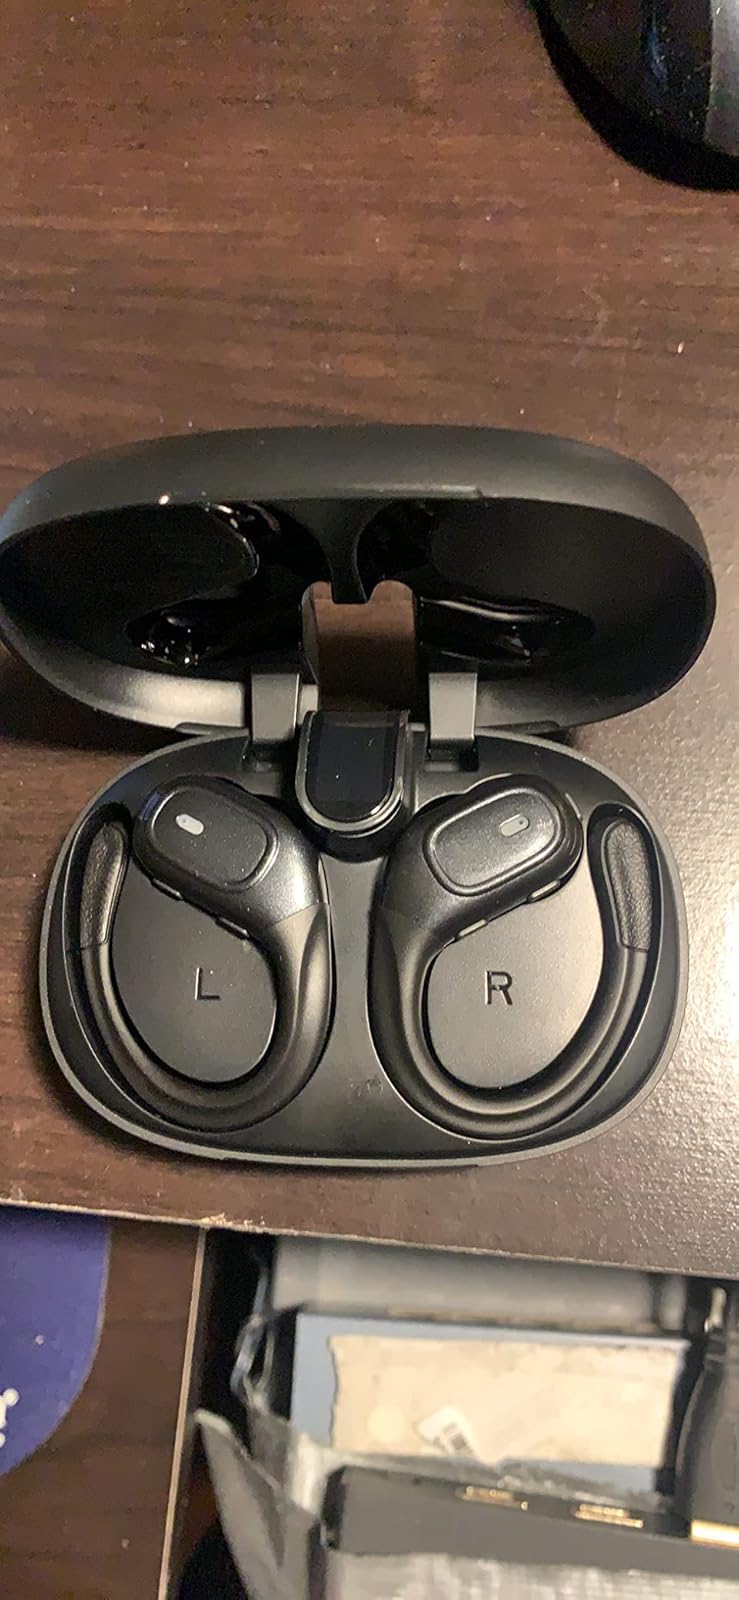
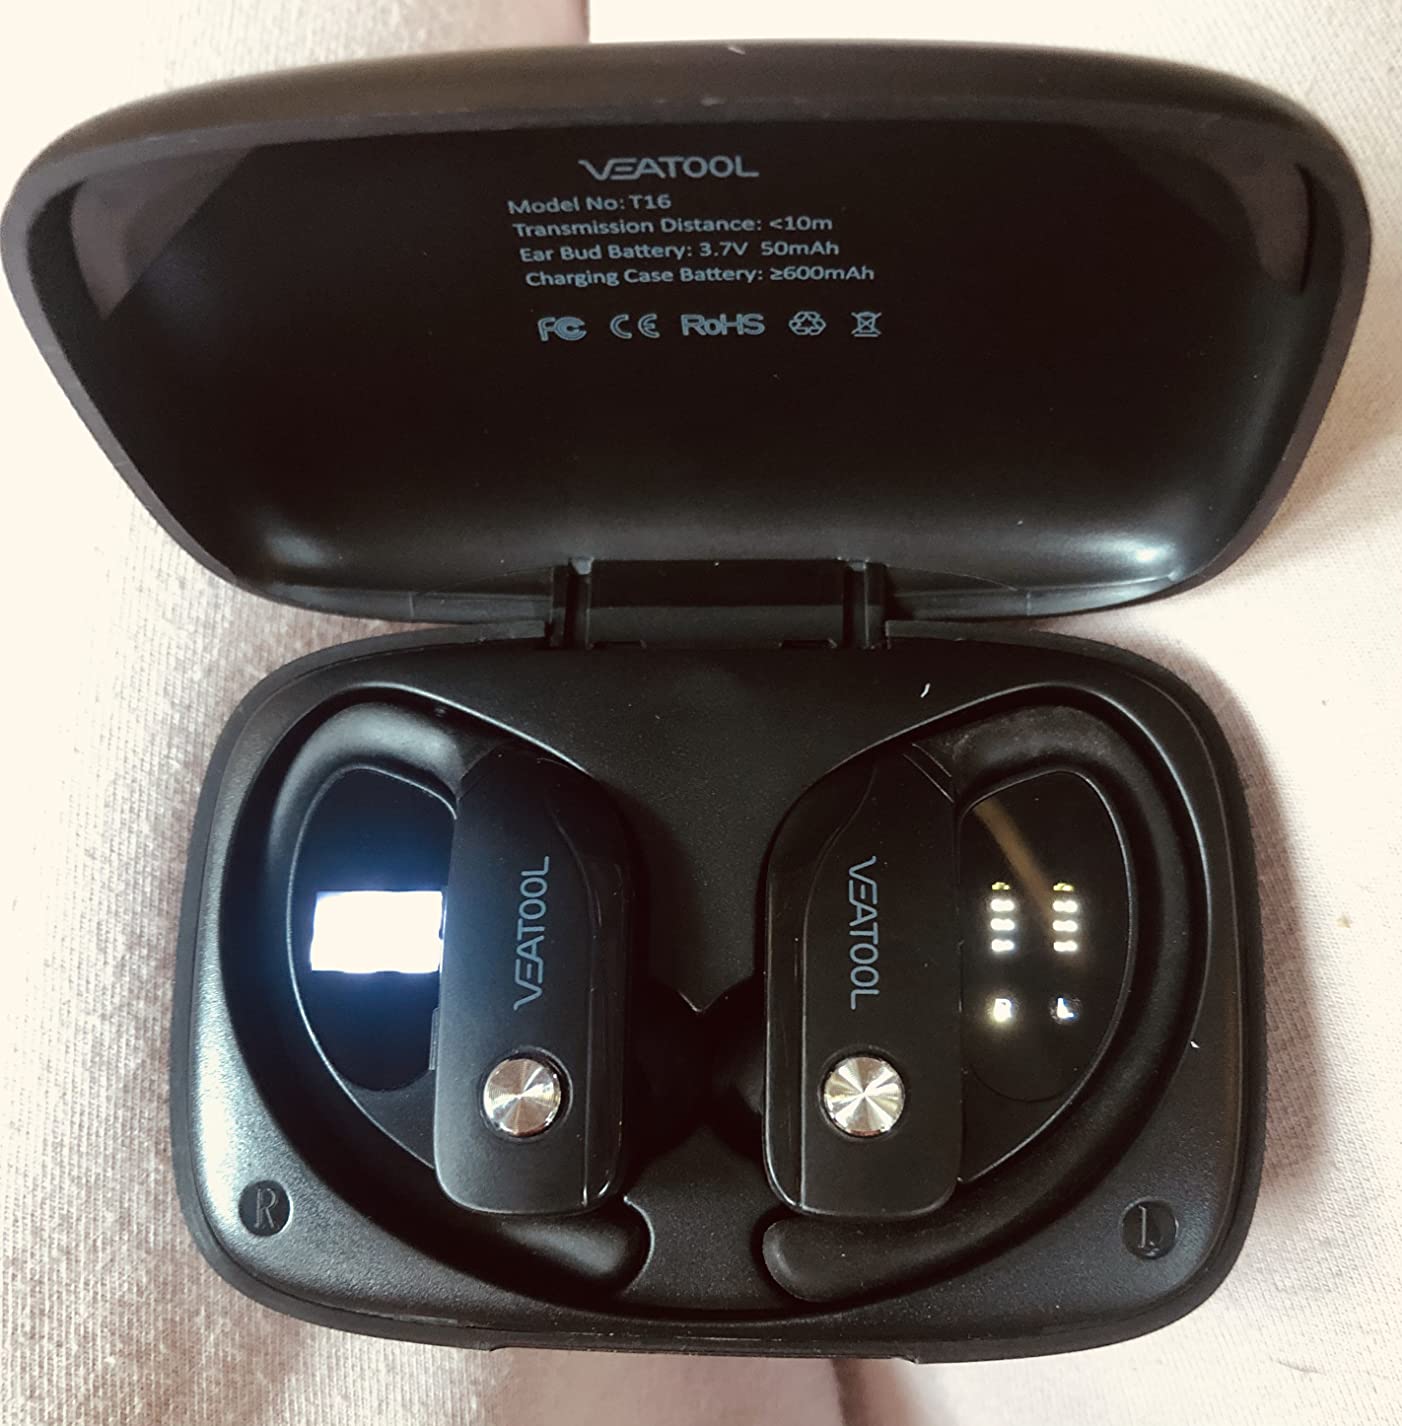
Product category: earbuds
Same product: no